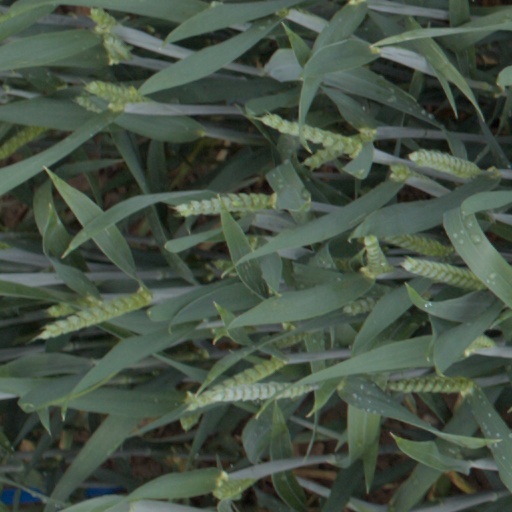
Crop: wheat